Corvette

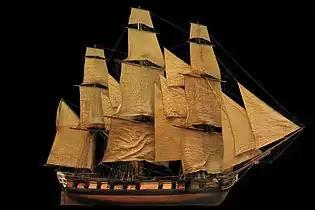
A corvette in the Trianon model collection

During the Age of Sail, corvettes were one of many types of warships smaller than a frigate and with a single deck of guns. They were very closely related to sloops-of-war. The role of the corvette consisted mostly of coastal patrol, fighting minor wars, supporting large fleets, or participating in show-the-flag missions. The Royal Navy began using small ships in the 1650s, but described them as sloops rather than corvettes. The first reference to a corvette was with the French Navy in the 1670s, which may be where the term originated. The French Navy's corvettes grew over the decades and by the 1780s they were ships of 20 guns or so, approximately equivalent to the British navy's post ships. The Royal Navy did not adopt the term until the 1830s, long after the Napoleonic Wars, to describe a small sixth-rate vessel somewhat larger than a sloop.